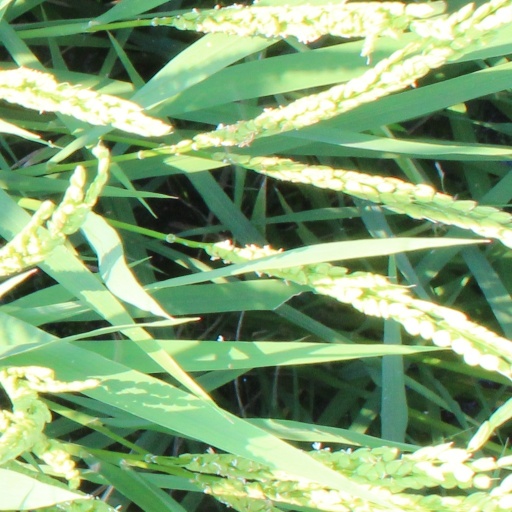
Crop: rice